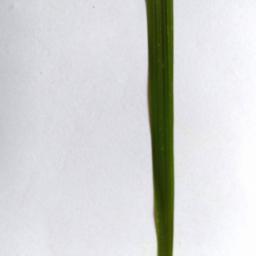
Label: Rice___Healthy